Poikilotherm

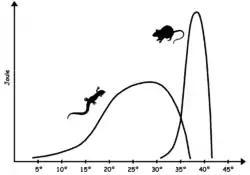
Sustained energy output of a poikilotherm (a lizard) and a homeotherm (a mouse) as a function of core body temperature. The homeotherm has a much higher output, but can only function over a very narrow range of body temperatures.

Poikilotherm animals must be able to function over a wider range of temperatures than homeotherms. The speed of most chemical reactions vary with temperature, and in order to function poikilotherms may have four to ten enzyme systems that operate at different temperatures for an important chemical reaction. As a result, poikilotherms often have larger, more complex genomes than homeotherms in the same ecological niche. Frogs are a notable example of this effect, though their complex development is also an important factor in their large genome.